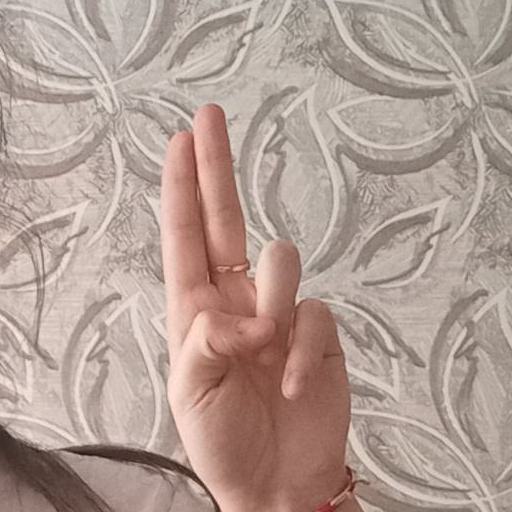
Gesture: two_up